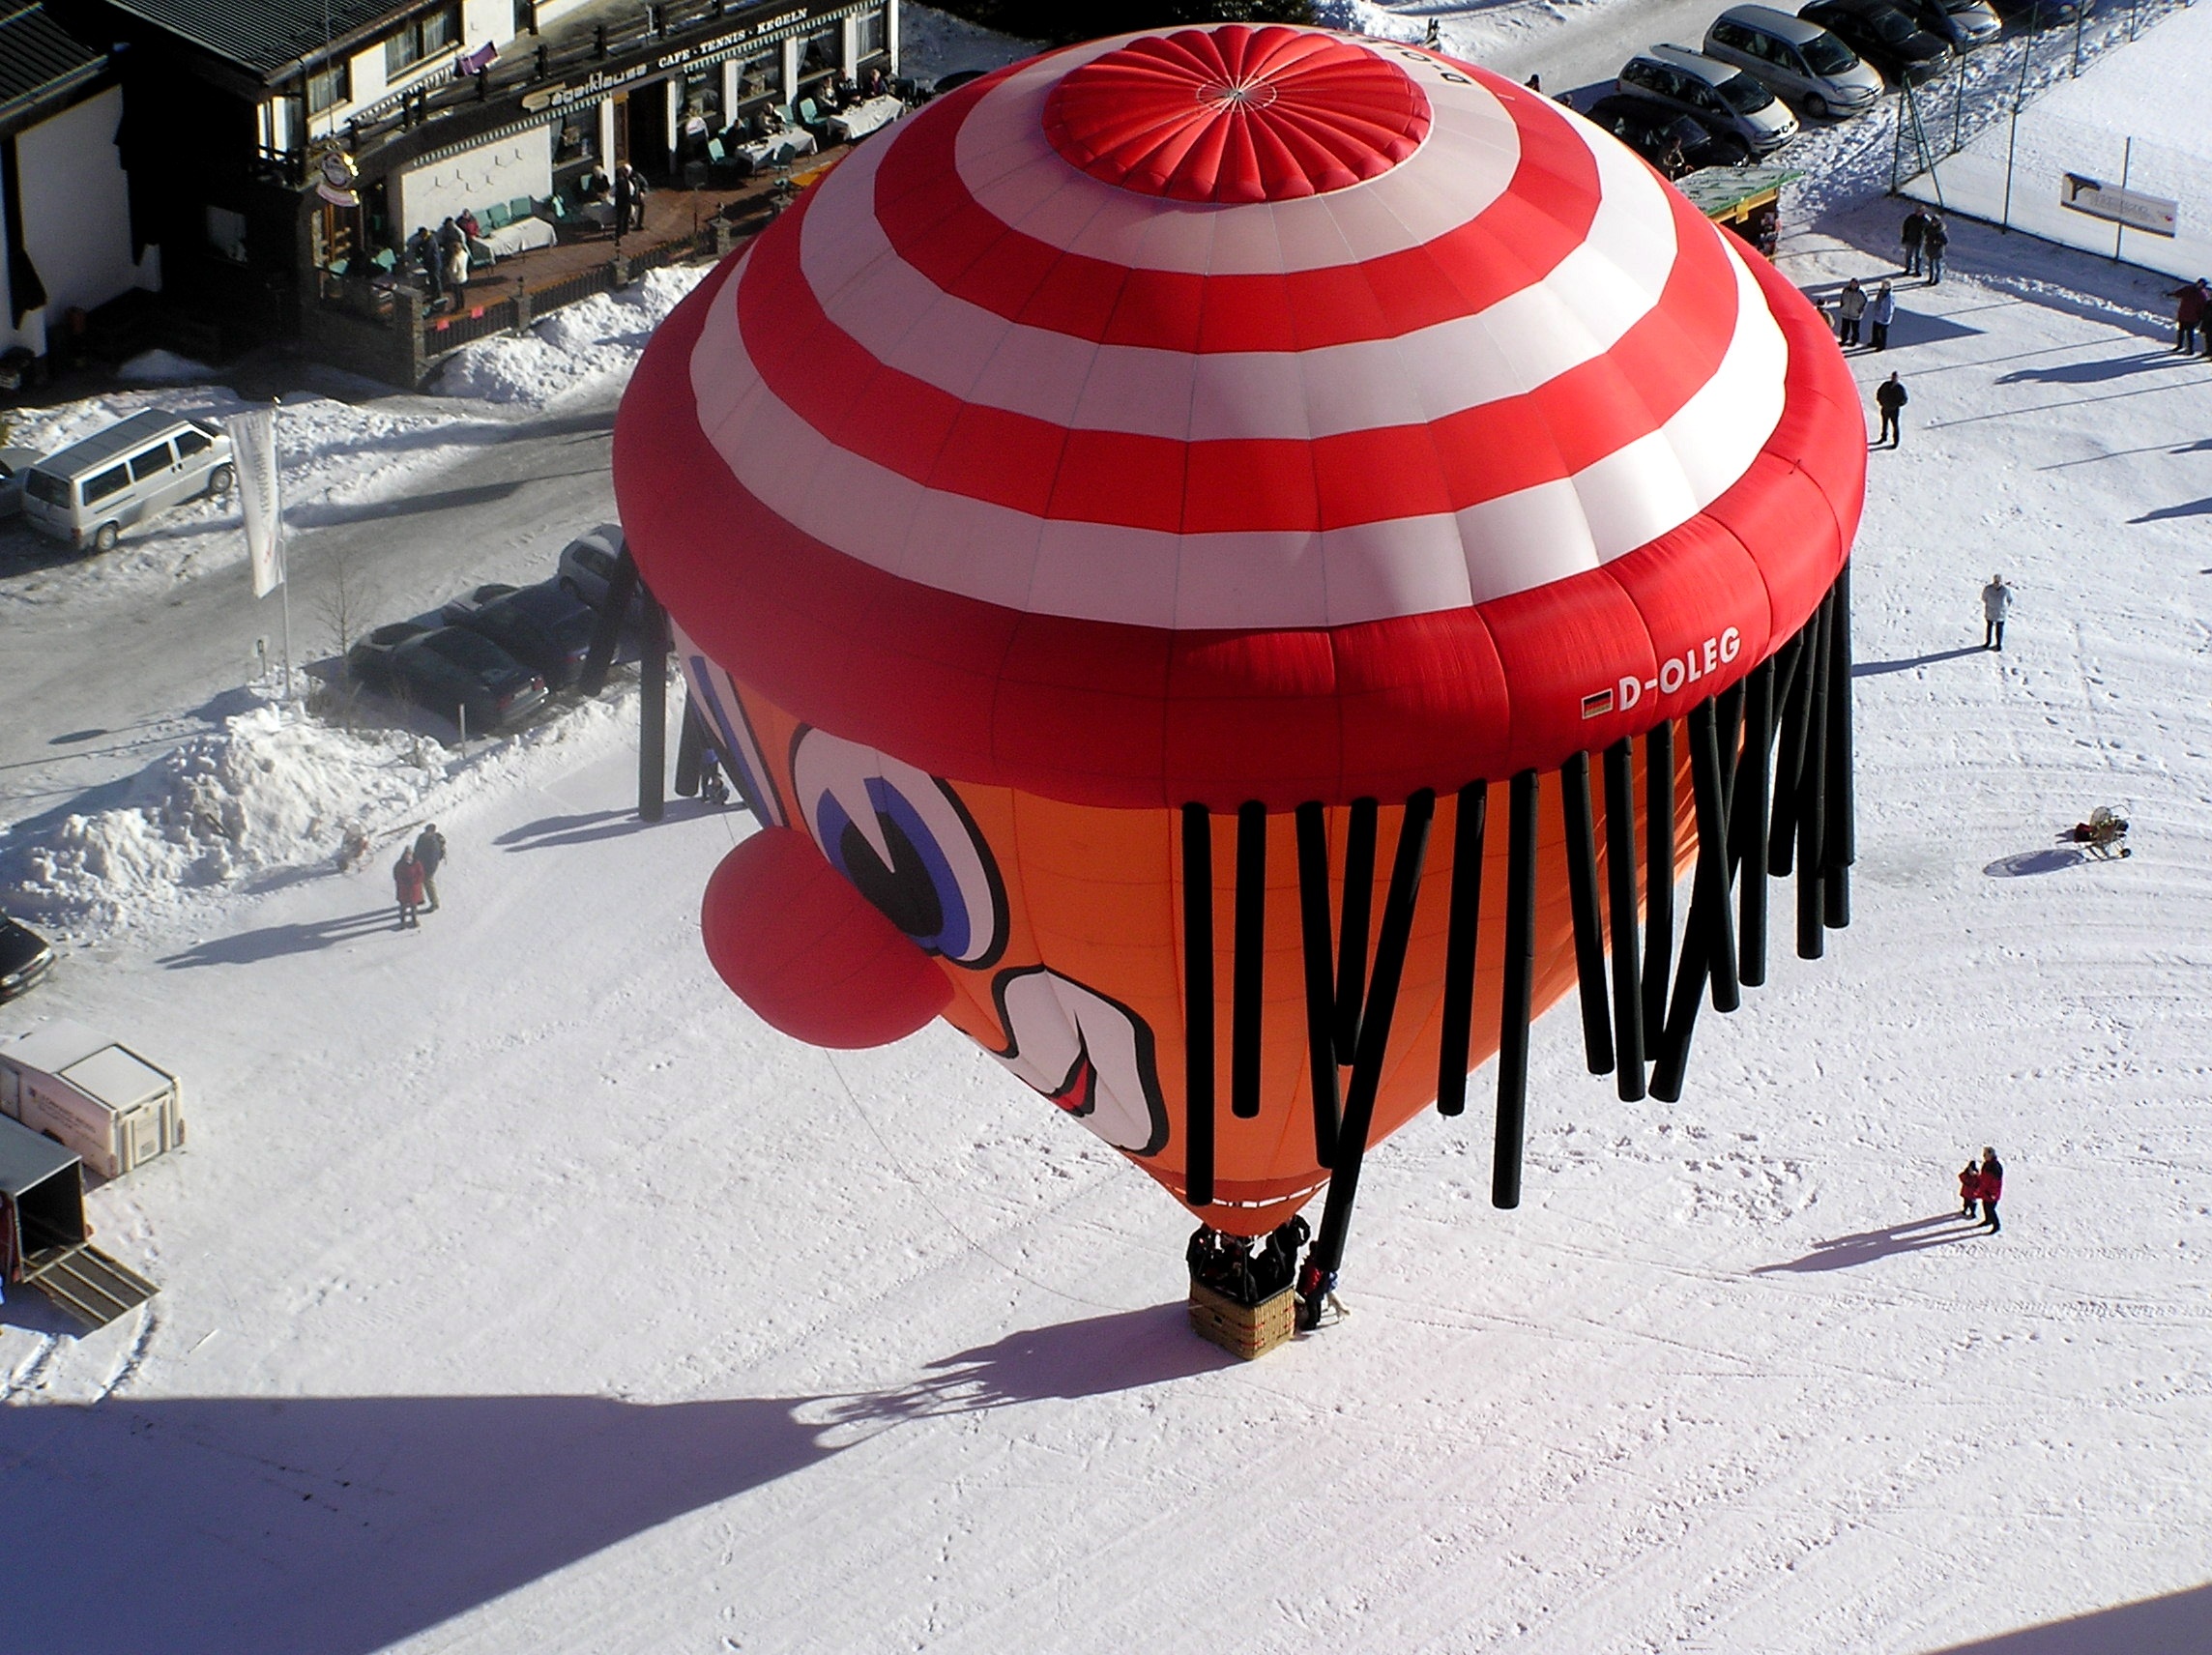
snow, hot air balloon, aircraft, vehicle, weather, clown, tannheim